William Vincent Wallace

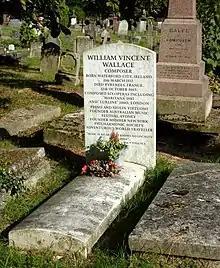
Wallace's grave at Kensal Green Cemetery, London, in 2014; visible behind it is Balfe's grave

In 1854, Wallace became an American citizen after a (most likely common-law) marriage in New York with the German-born pianist Hélène Stoepel, sister of composer Robert Stoepel. In New York, in 1843–44, he had been associated with the early concert seasons of the New York Philharmonic Society, and in 1853 was elected an Honorary (Life) Member of the Society. In later years, having returned to Europe for the premieres of his later operas, he developed a heart condition, for which he received treatment in Paris in 1864. He died in poor circumstances at the Château de Bagen, Sauveterre de Comminges, in the Haute Garonne (the home of Hélène's sister, Marie-Therese, Baroness de Saintegeme), on 12 October 1865, leaving two widows, a son, Willy, from his first marriage who died in 1909, and two sons by Hélène, Clarence Sutherland and Vincent St. John, the latter of whom, faced with a terminal condition in the French hospital in San Francisco in 1897, committed suicide. Wallace was buried in Kensal Green Cemetery, London; the epitaph on his recently refurbished headstone (from 2007) now reads "Music is an art that knows no locality but heaven – Wm. V. Wallace".